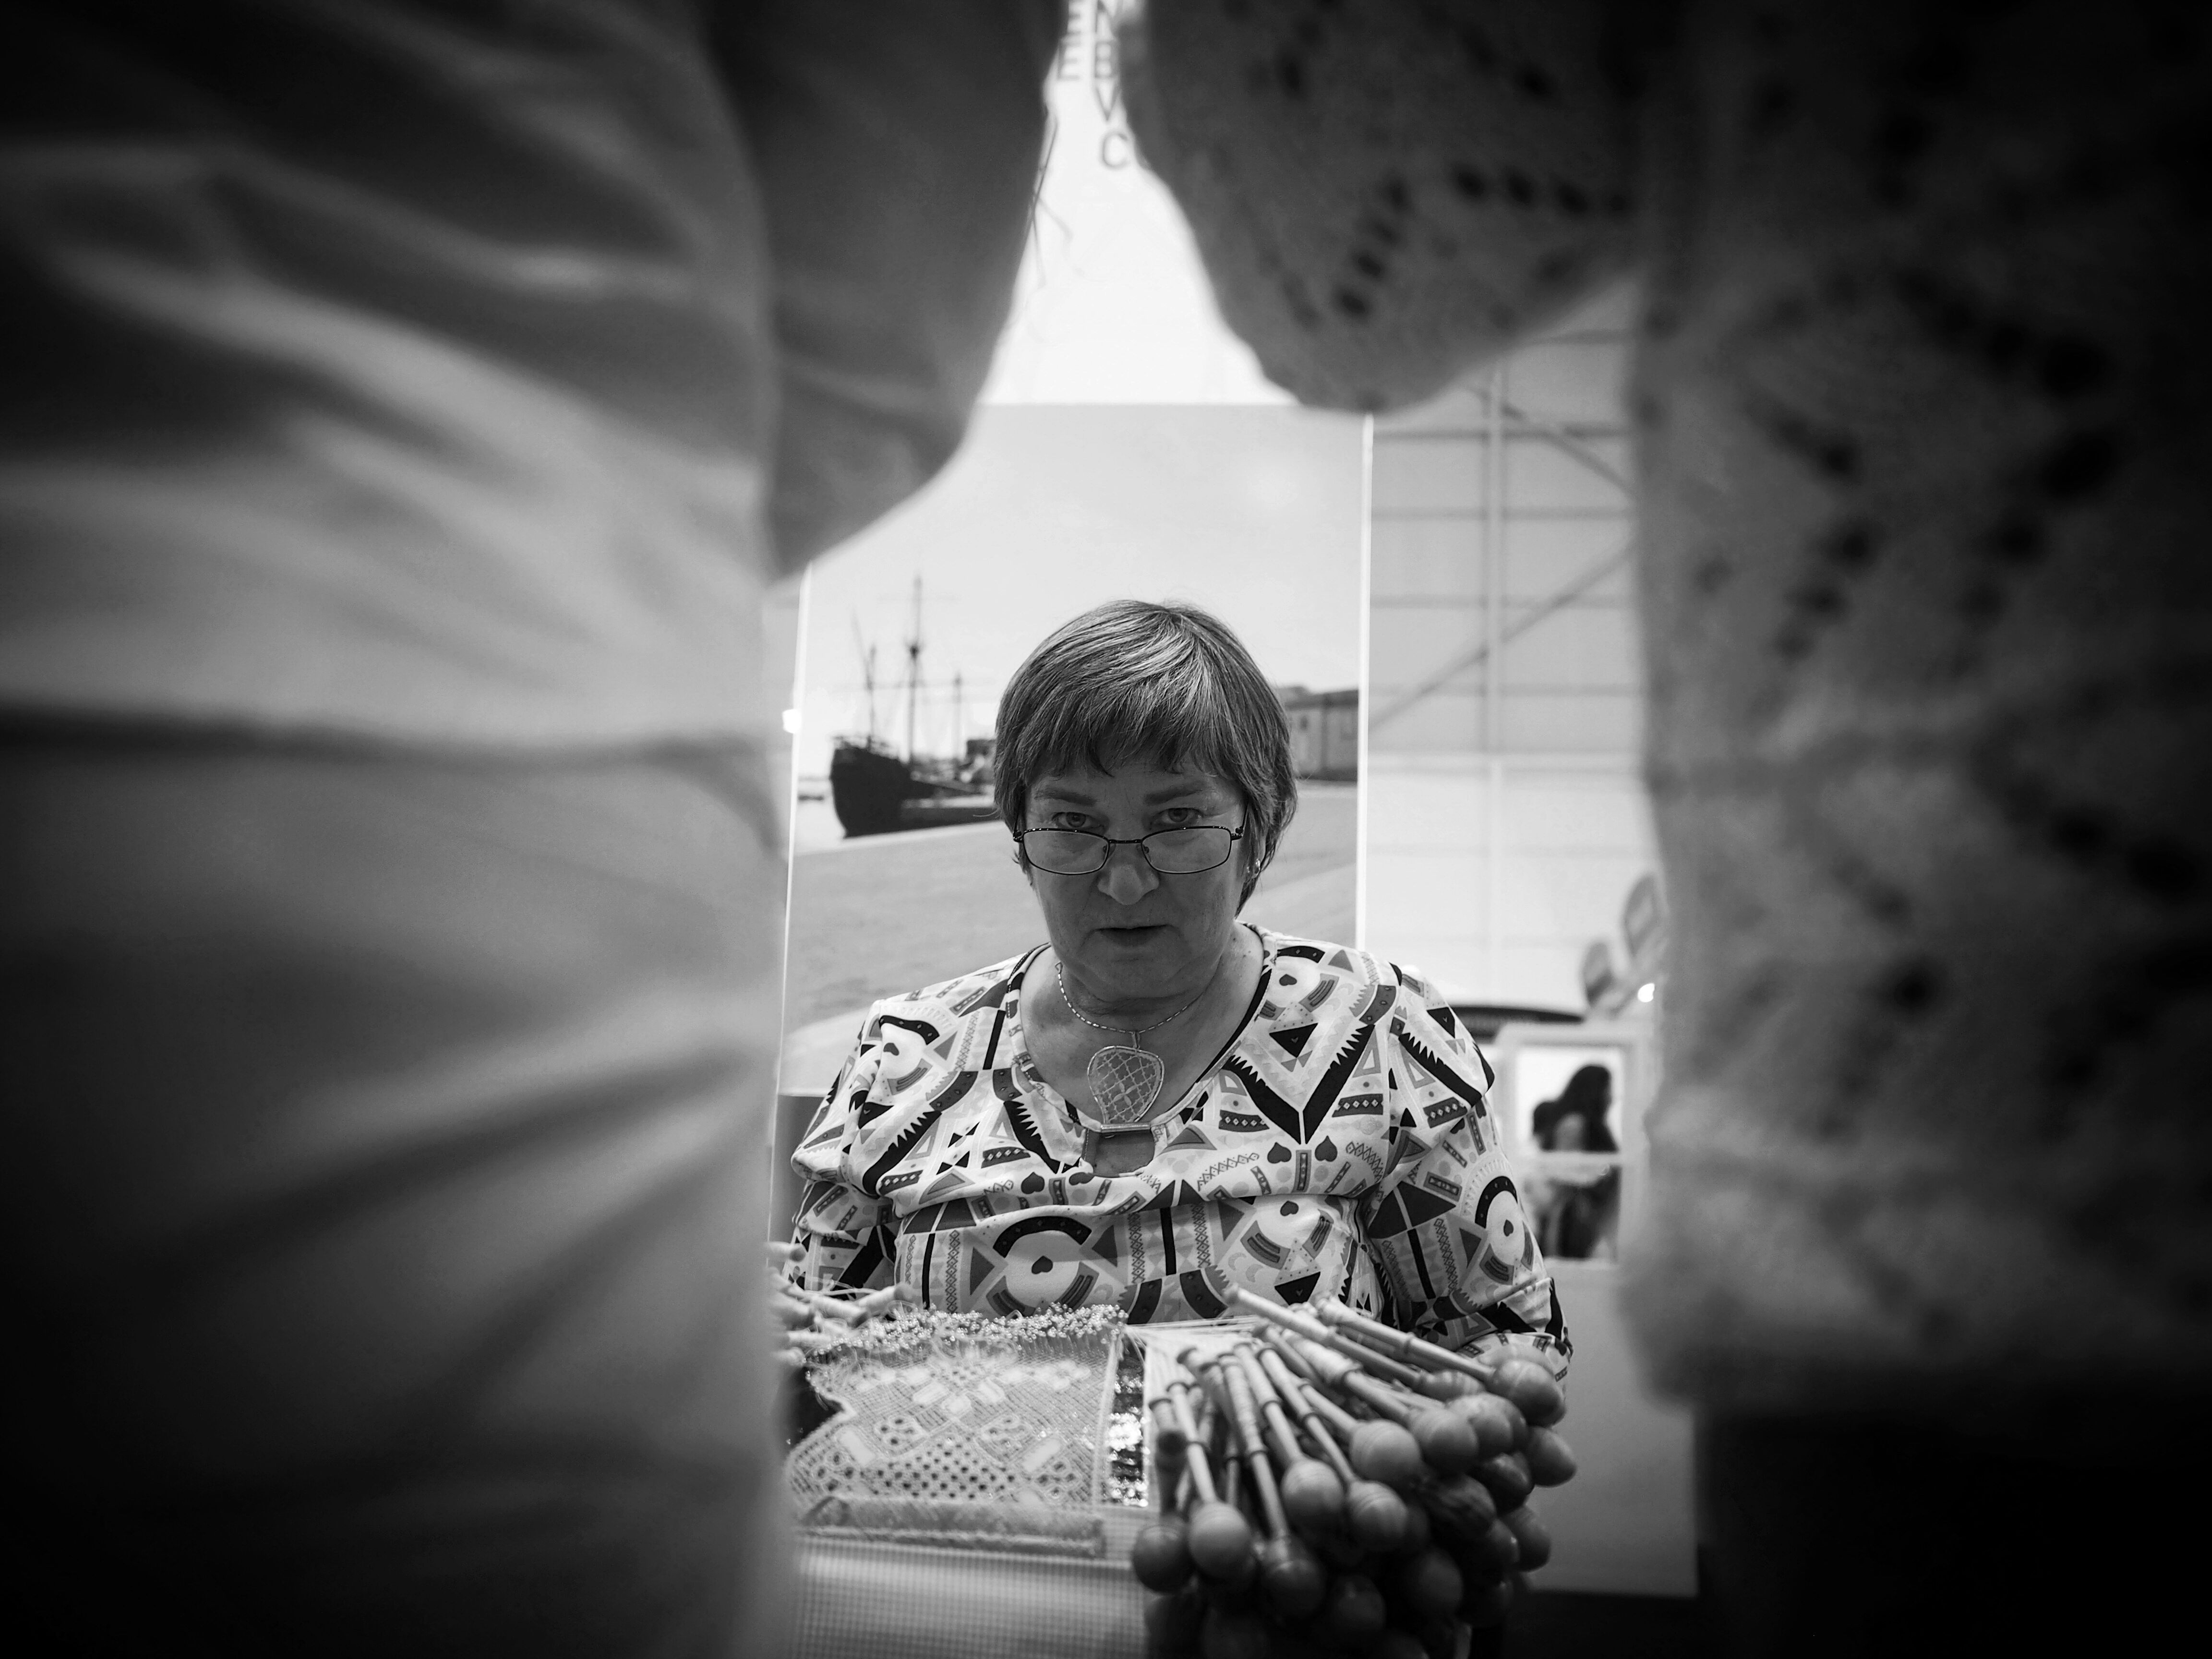
man, person, black and white, people, white, street, photography, urban, male, social, portrait, lens, child, black, monochrome, streetphotography, bw, blackandwhite, blackwhite, streets, candid, best, moments, eye, public, em5, olympus, photograph, snapshot, portugal, prime, pretoebranco, rua, omd, image, faces, eyed, f18, 17mm, lisboa, lisbon, moment, emotion, unposed, decisive, souls, pretobranco, retratos, sp, pb, inpublic, fotografiaderua, streetmoments, lavinha, joo, monochrome photography